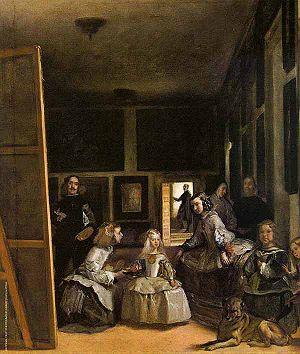
Juan Bautista Martínez del Mazo est un peintre espagnol de l'ère baroque.